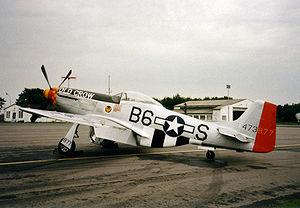
The Galloping Ghost était le nom donné à un P-51D Mustang de course piloté par Jimmy Leeward. Ancien appareil militaire construit en 1944, il avait été acheté par la société Aero Trans Corp. DBA, située à Ocala, en Floride. Il avait subi de très lourdes modifications afin de gagner en performances, parmi lesquelles le raccourcissement de l'envergure des ailes et des gouvernes de profondeur, ajoutés à d'autres modifications visant à réduire la traînée aérodynamique engendrée par l'appareil en vol.
Le P-51 Mustang est un avion de chasse américain conçu par North American Aviation. Utilisé lors de la Seconde Guerre mondiale, il est au départ développé pendant l'année 1940 pour répondre au besoin urgent de chasseurs supplémentaires de la Royal Air Force.